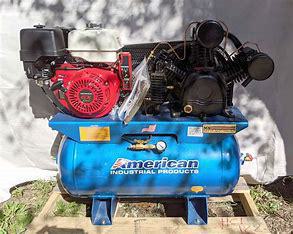
Brand: Puma
Model: 30